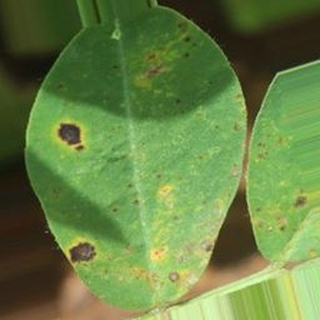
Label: groundnut_early_leaf_spot